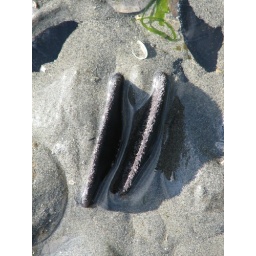
Parts of the beach are just covered in live sand dollars